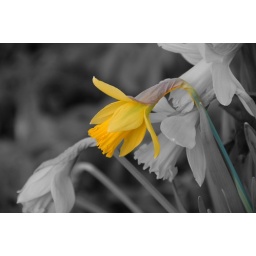
I cloned a color copy over the black and white one.